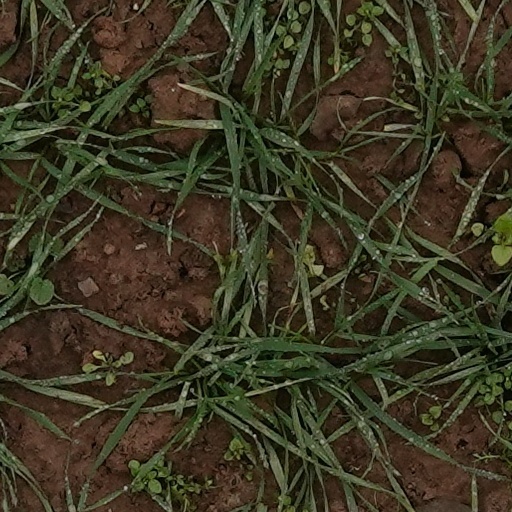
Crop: wheat